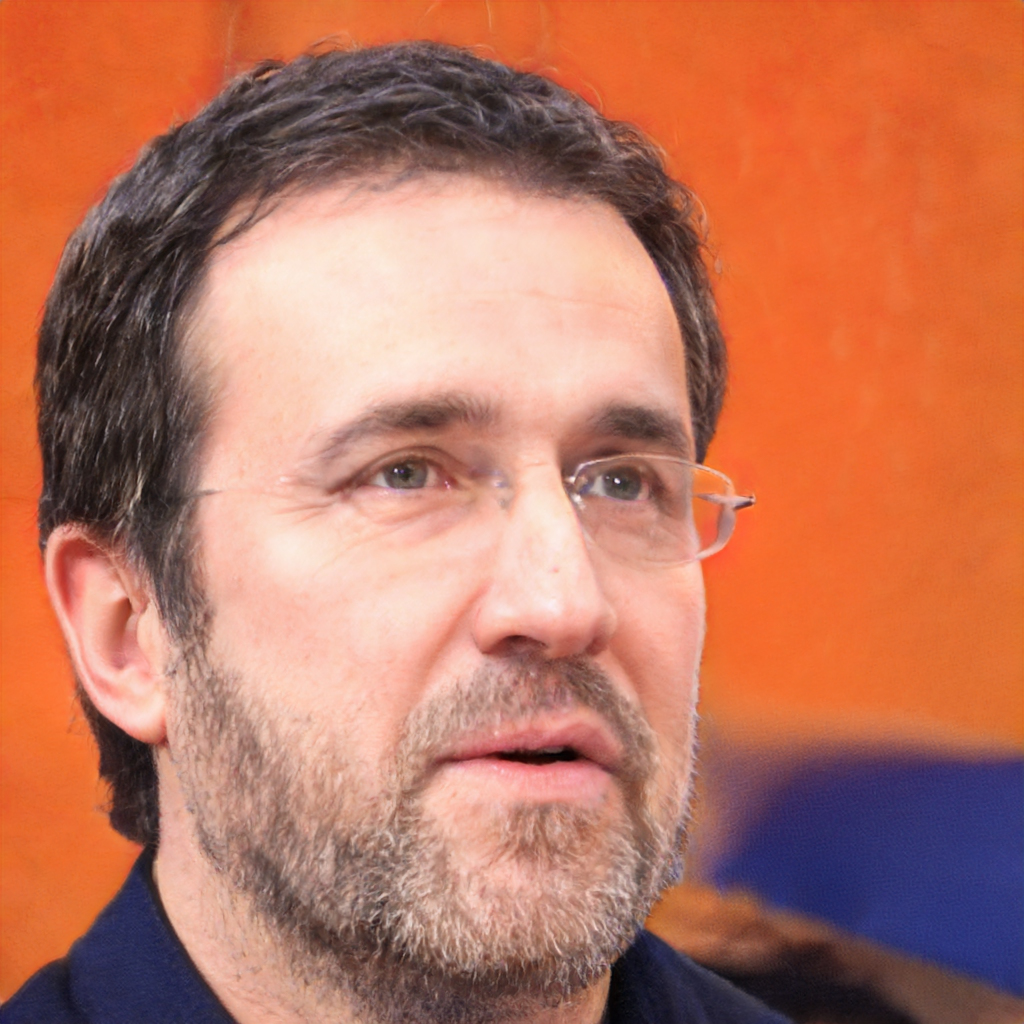
Gender: Male